Battle of Magdhaba

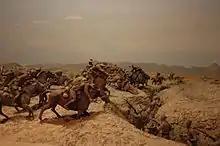
Diorama of the battle at the Australian War Memorial

By 12:00 all brigades were hotly engaged, as the 3rd Light Horse Brigade's 10th Light Horse Regiment continued their sweep round the garrison's right flank. An hour later, the right of the Imperial Camel Brigade battalions had advanced to reach the 1st Light Horse Brigade and 55 minutes afterwards, fierce fighting was beginning to make an impact on the Ottoman garrison. Reports continued of small numbers of Ottoman troops retreating, but by 14:15 the 10th Light Horse Regiment was continuing its trek after capturing Aulad Ali; moving across the Wadi el Arish, round Hill 345 to attack the rear of Redoubt No. 4. By 14:55 the frontal attack by the Imperial Camel Brigade was within of the Ottoman defences and, together with the 1st Light Horse Brigade, at 15:20, they attacked No. 2 redoubt. Ten minutes later the New Zealand Mounted Rifles Brigade, with fixed bayonets, attacked the trenches to the east of some houses and the 10th Light Horse Regiment, by now advancing from the south, captured two trenches on that side, effectively cutting off any retreat for the Ottoman garrison.